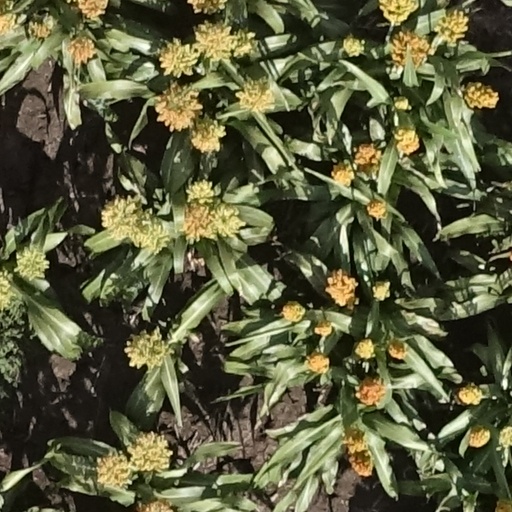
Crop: sorghum